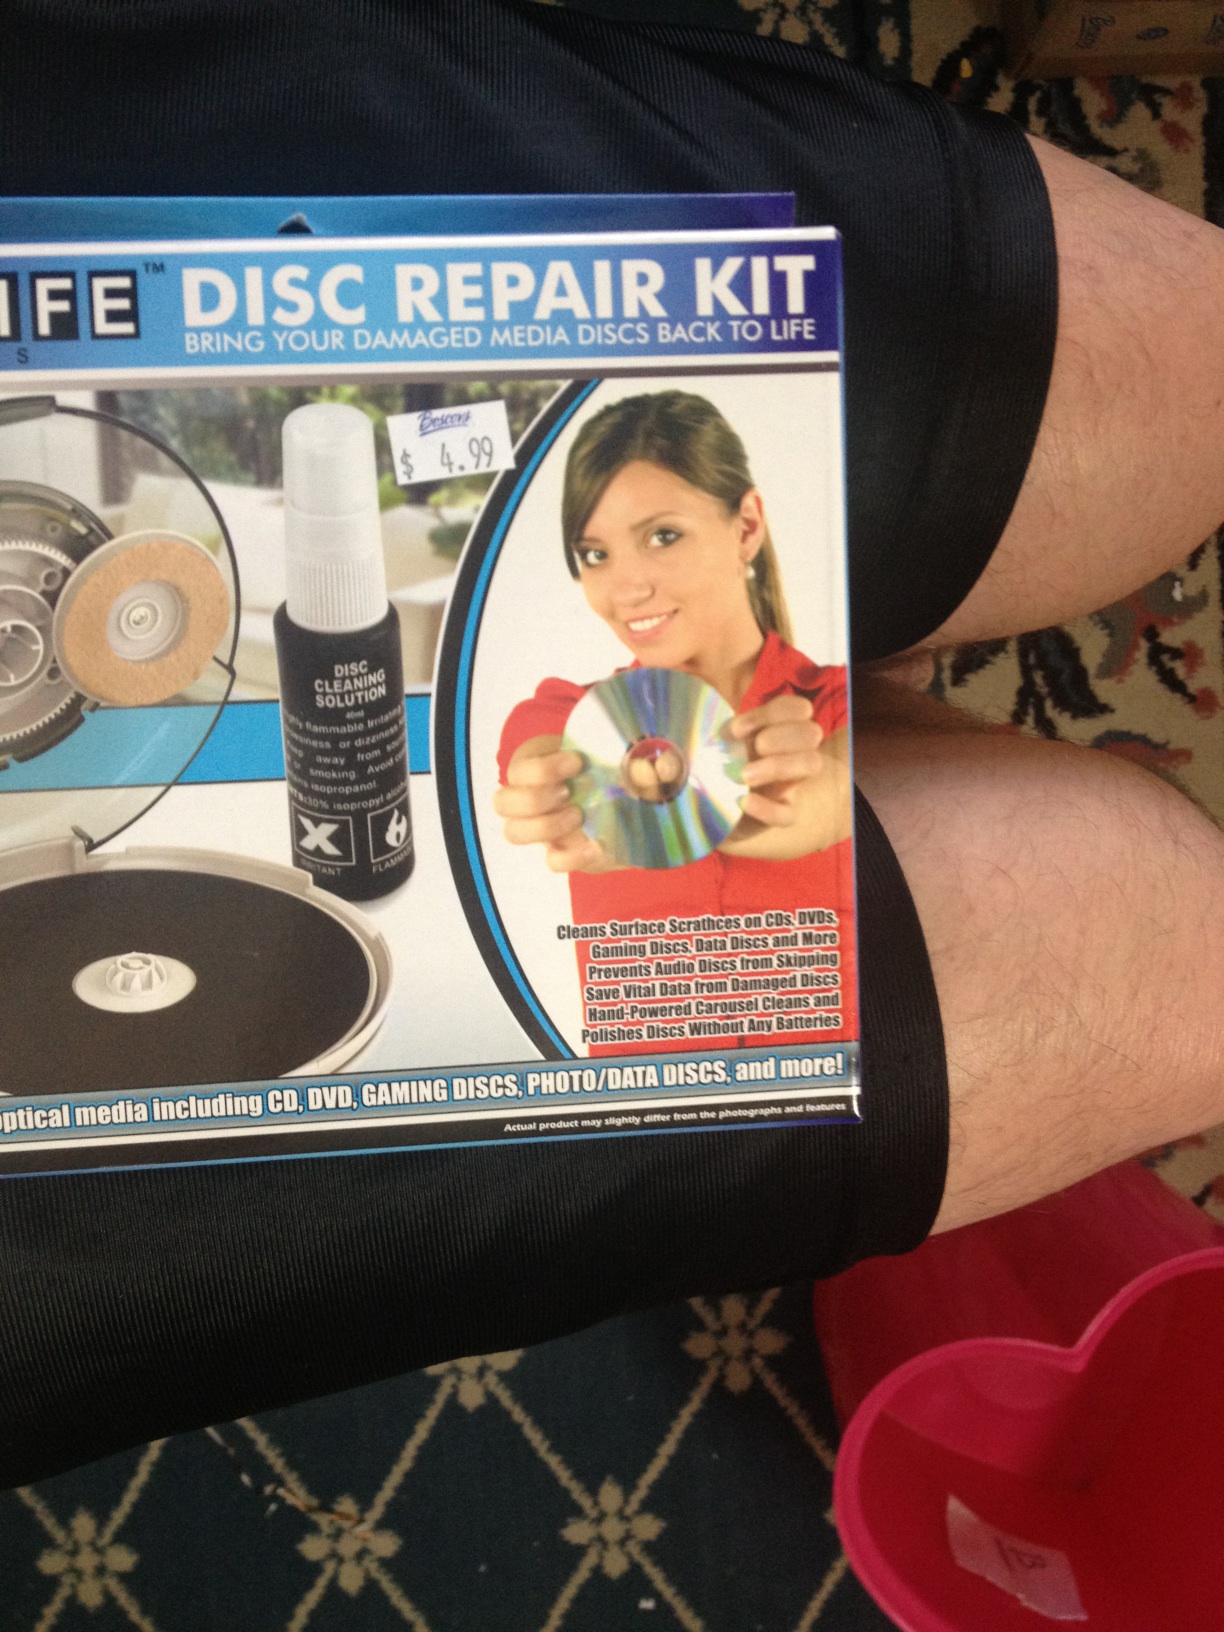Question: What is this item?
Answer: disc repair kit